Criminal Justice (British TV series)

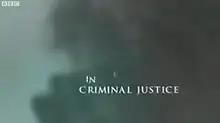

Criminal Justice is a British television drama series produced by the BBC and first shown in 2008. Written by Peter Moffat, each five-episode series follows the journey of an individual through the justice system and was first broadcast over five successive nights on BBC One. The first series, first shown in 2008, starred Ben Whishaw as Ben Coulter, a young man who is accused of murder after a drunken and drug-filled night out, though is unable to remember committing the crime. It was directed by Otto Bathurst and Luke Watson. In 2009, the second series featured Maxine Peake as troubled housewife Juliet Miller whose husband was stabbed in their bed. Yann Demange and Marc Jobst directed the second series. The first series won two British Academy Television Awards for Best Drama Serial and Best Writer, three Royal Television Society Awards and an International Emmy. The first season has been re-made into an HBO miniseries "The Night Of" starring John Turturro and Riz Ahmed, and an Indian Hindi-language series, also called Criminal Justice.